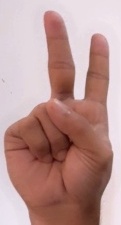
ASL sign: 2